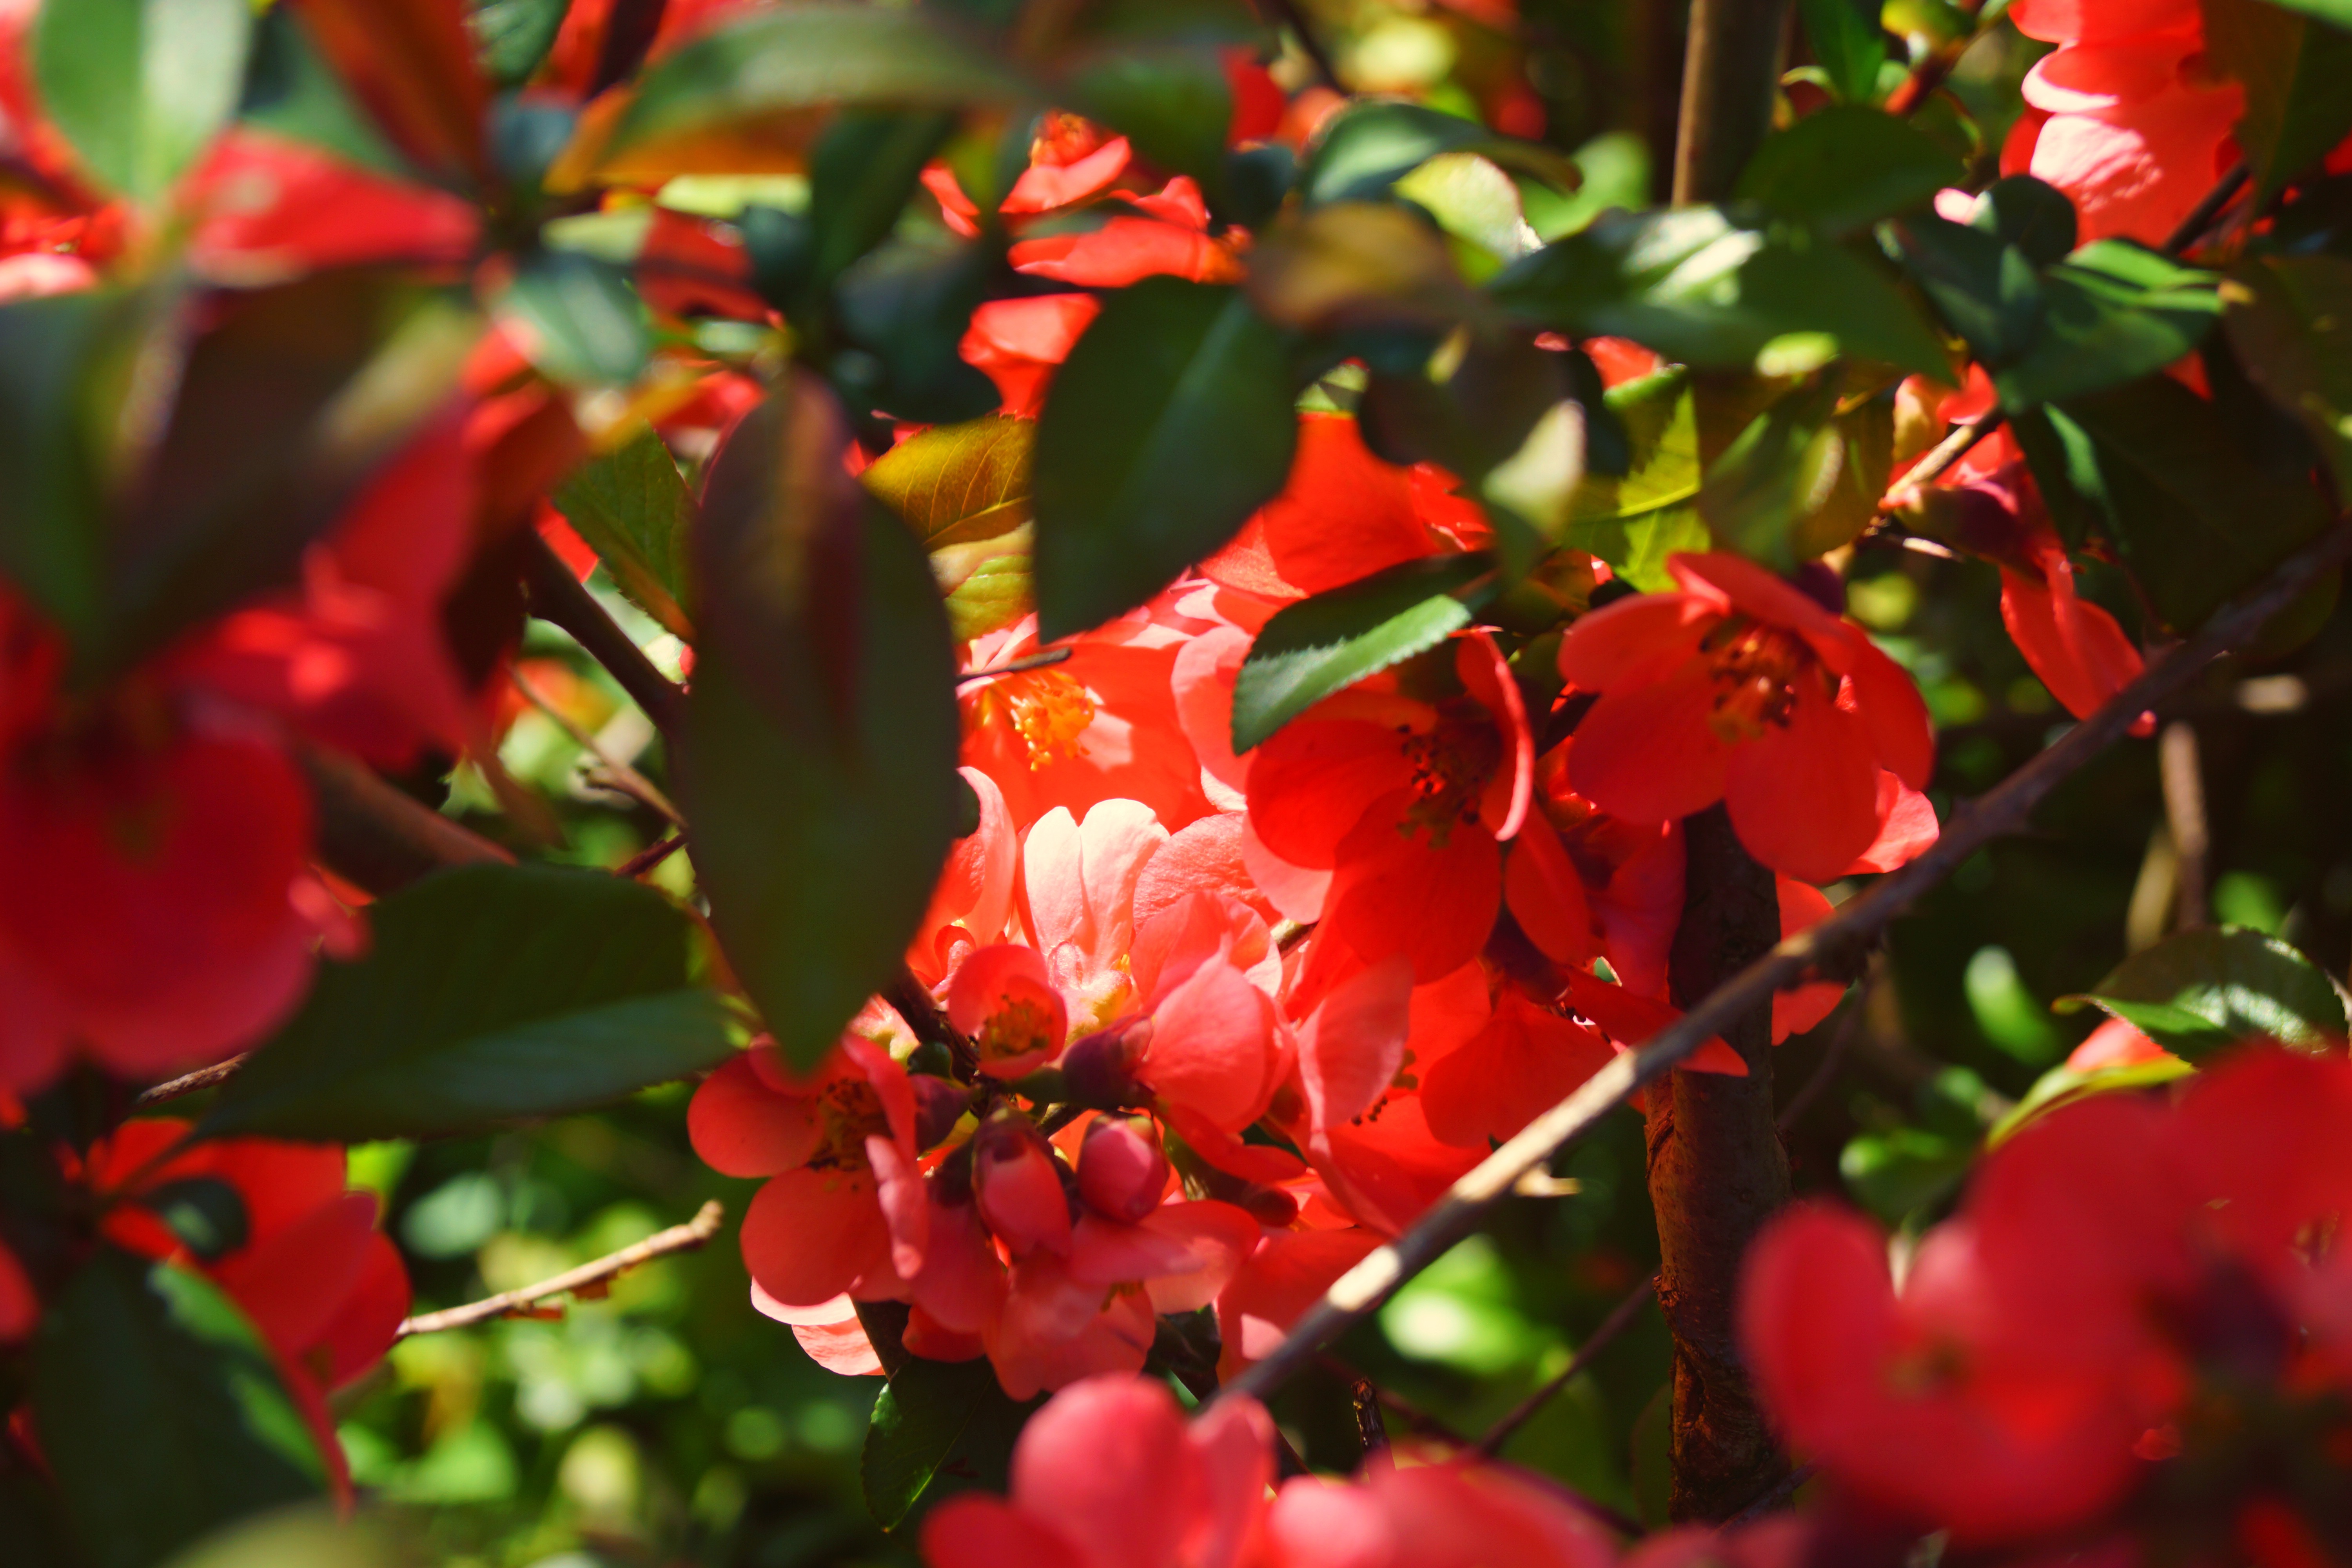
nature, blossom, plant, leaf, flower, petal, bloom, spring, red, produce, autumn, botany, close, flora, flowers, shrub, macro photography, flowering plant, land plant, fire bush